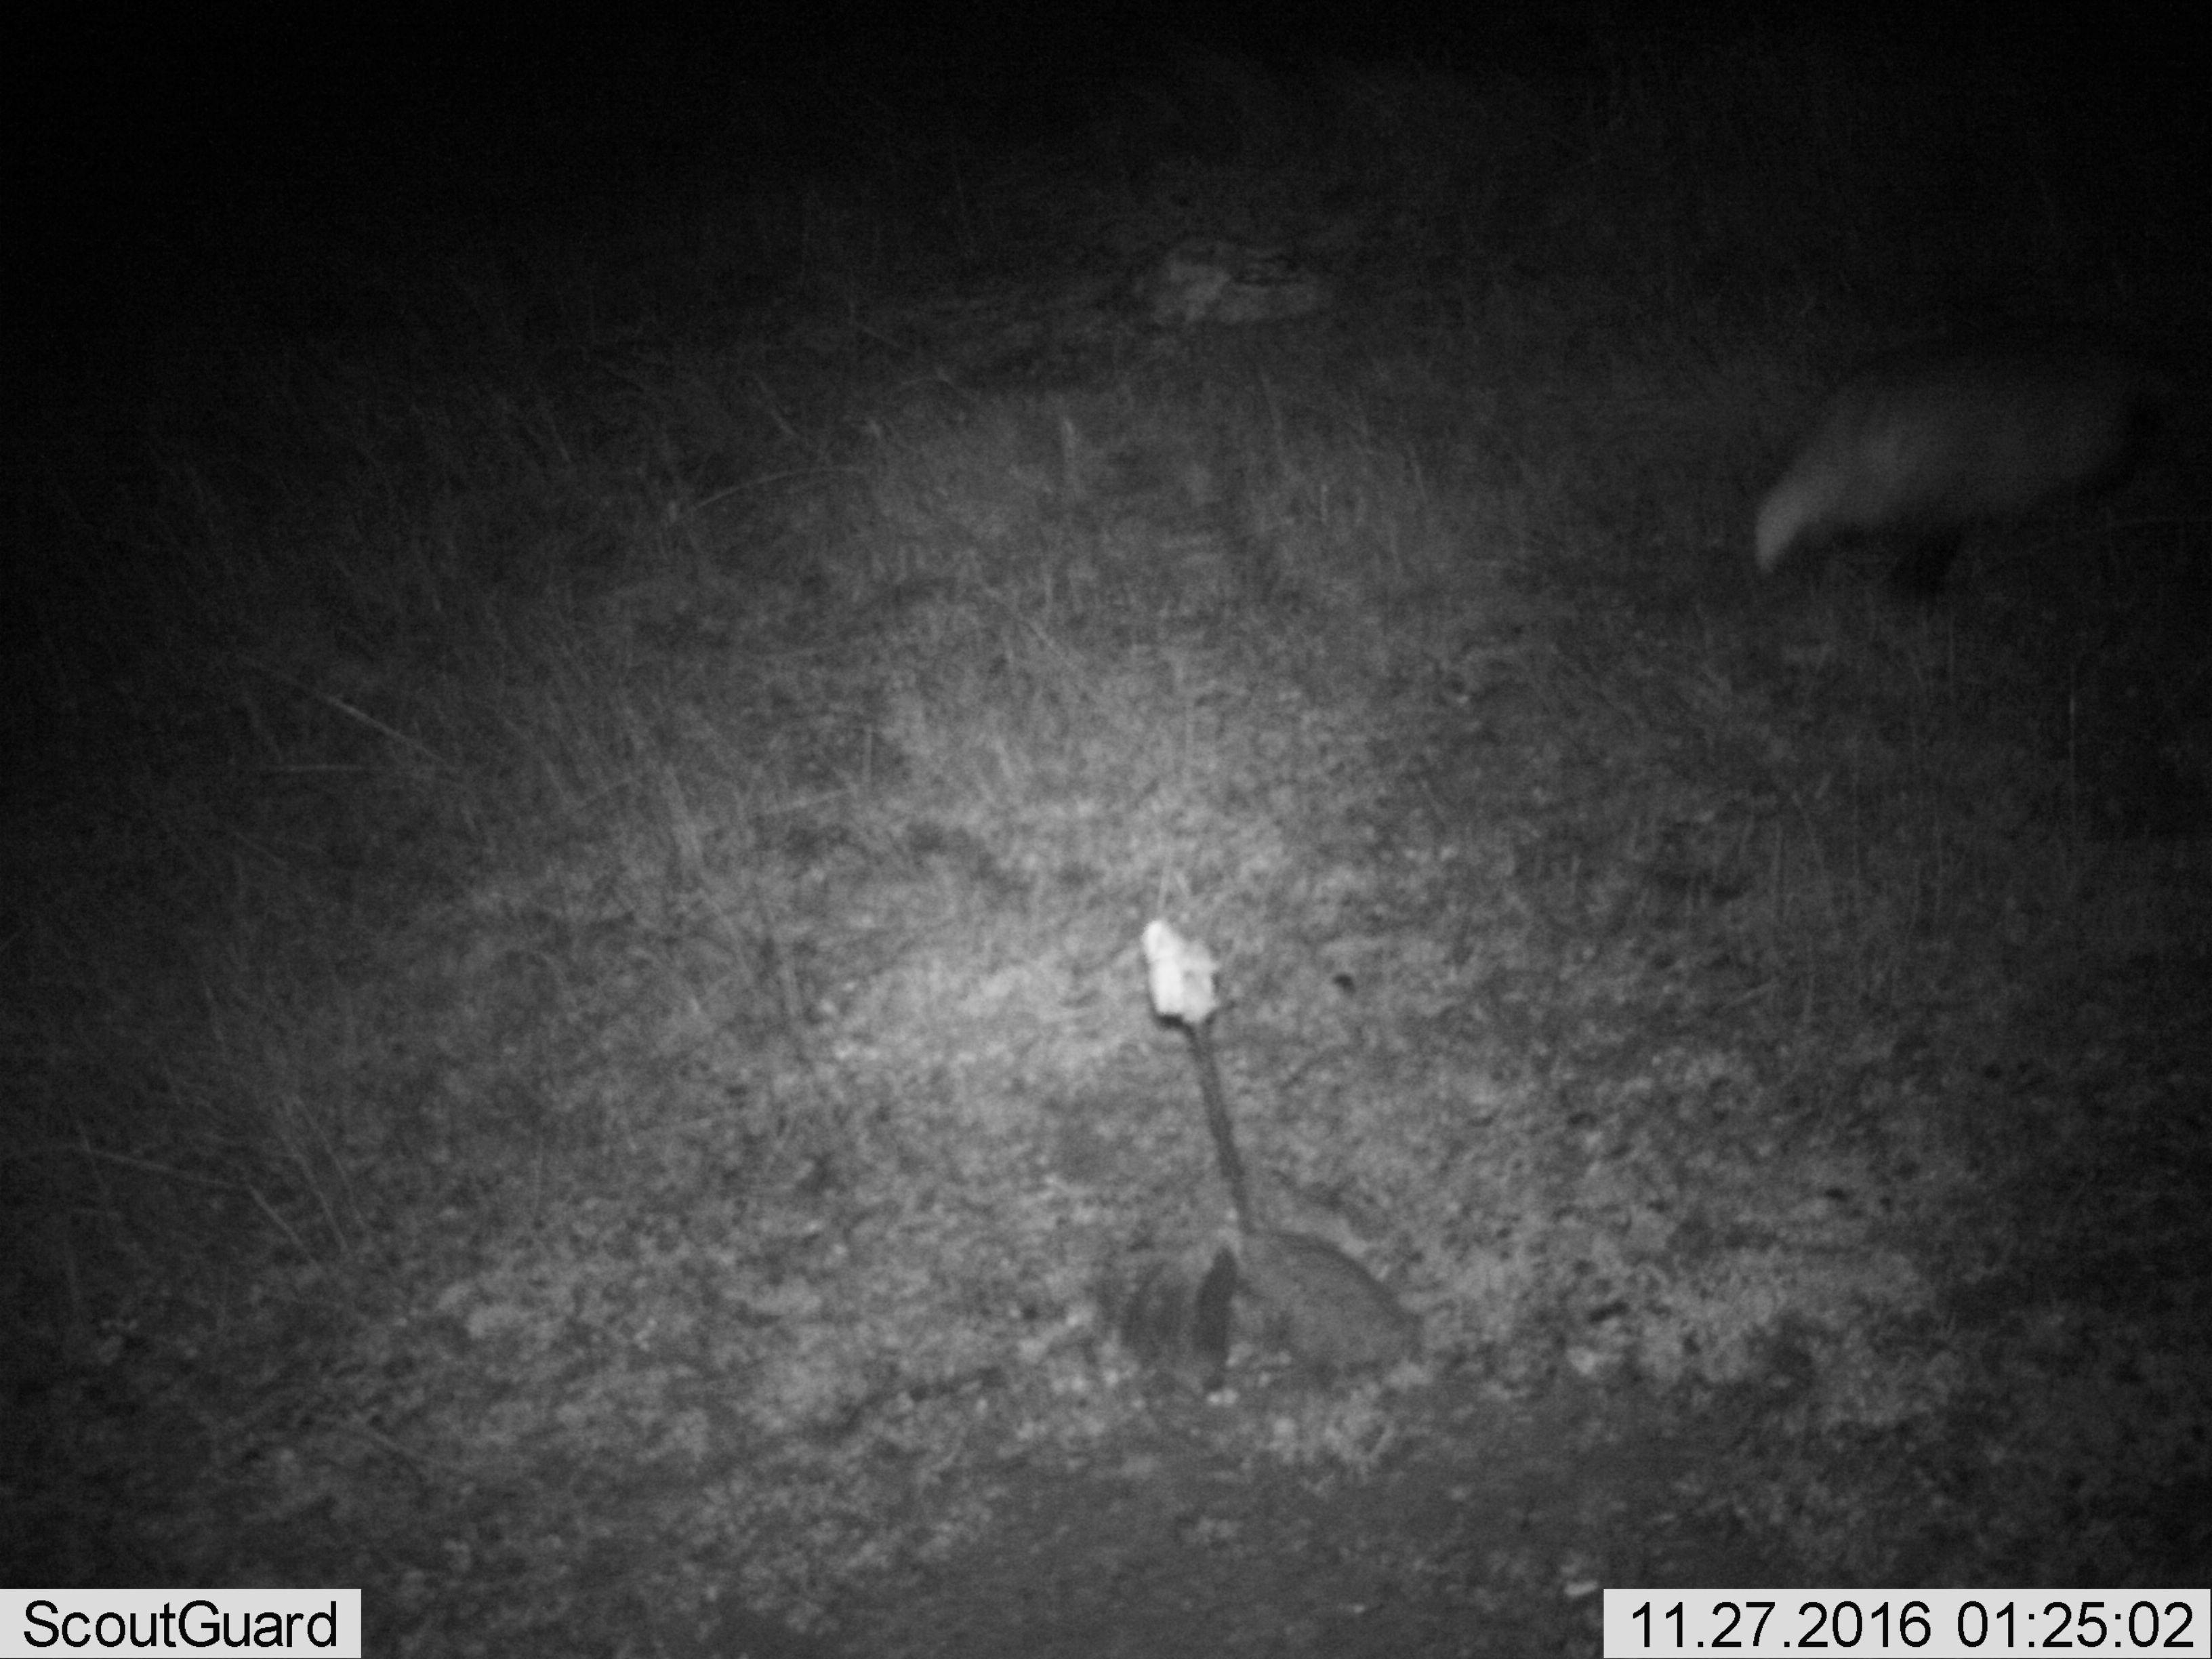
Species: Meles meles